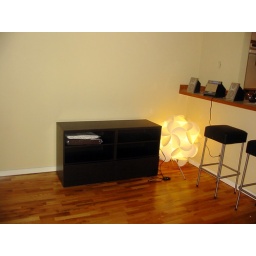
Hooray for Ikea. The TV stand will in fact house my computer which will double as a TV.